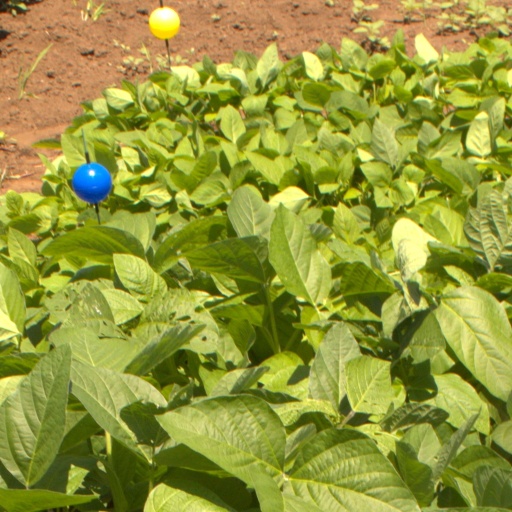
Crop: soybean